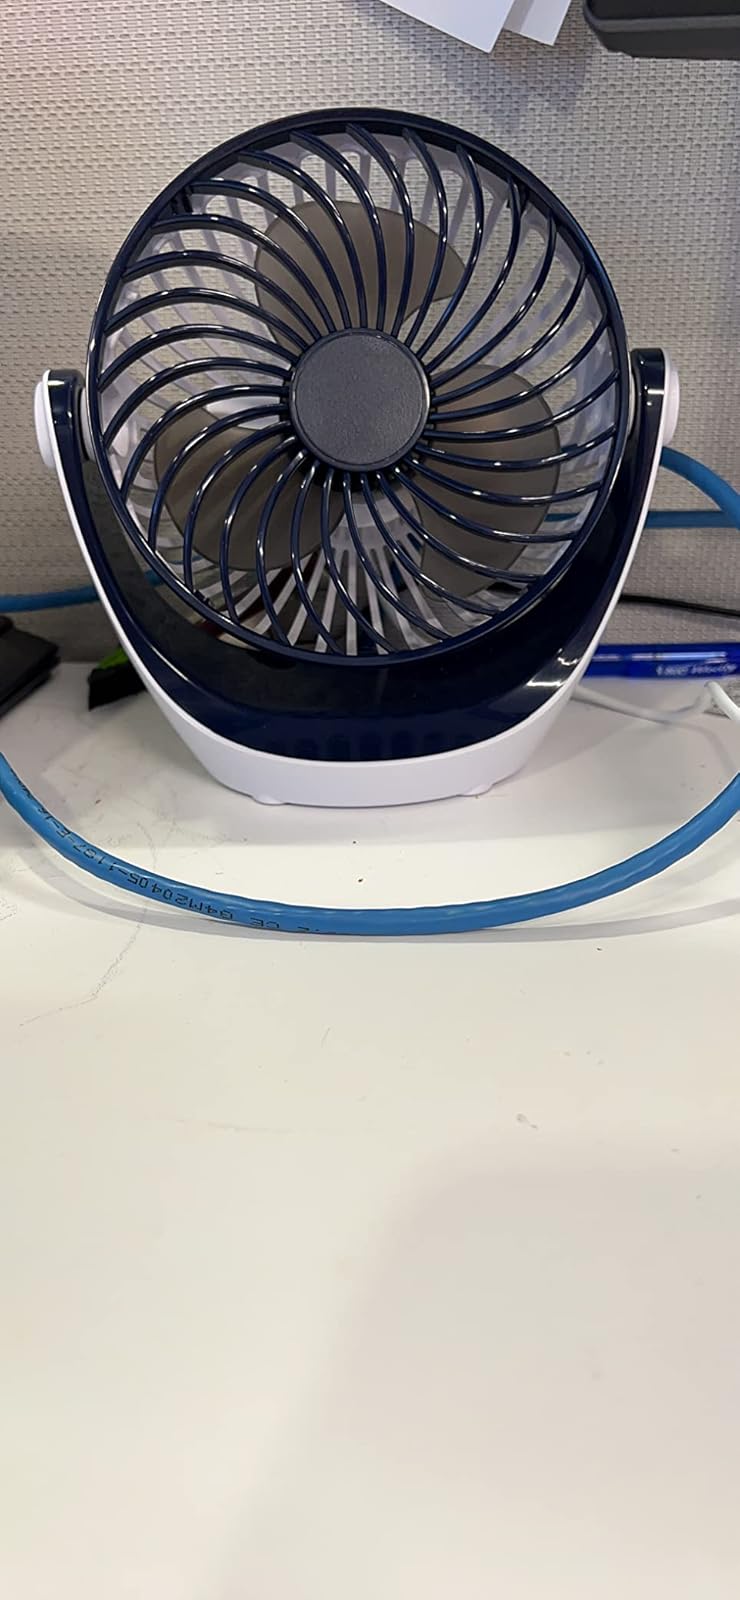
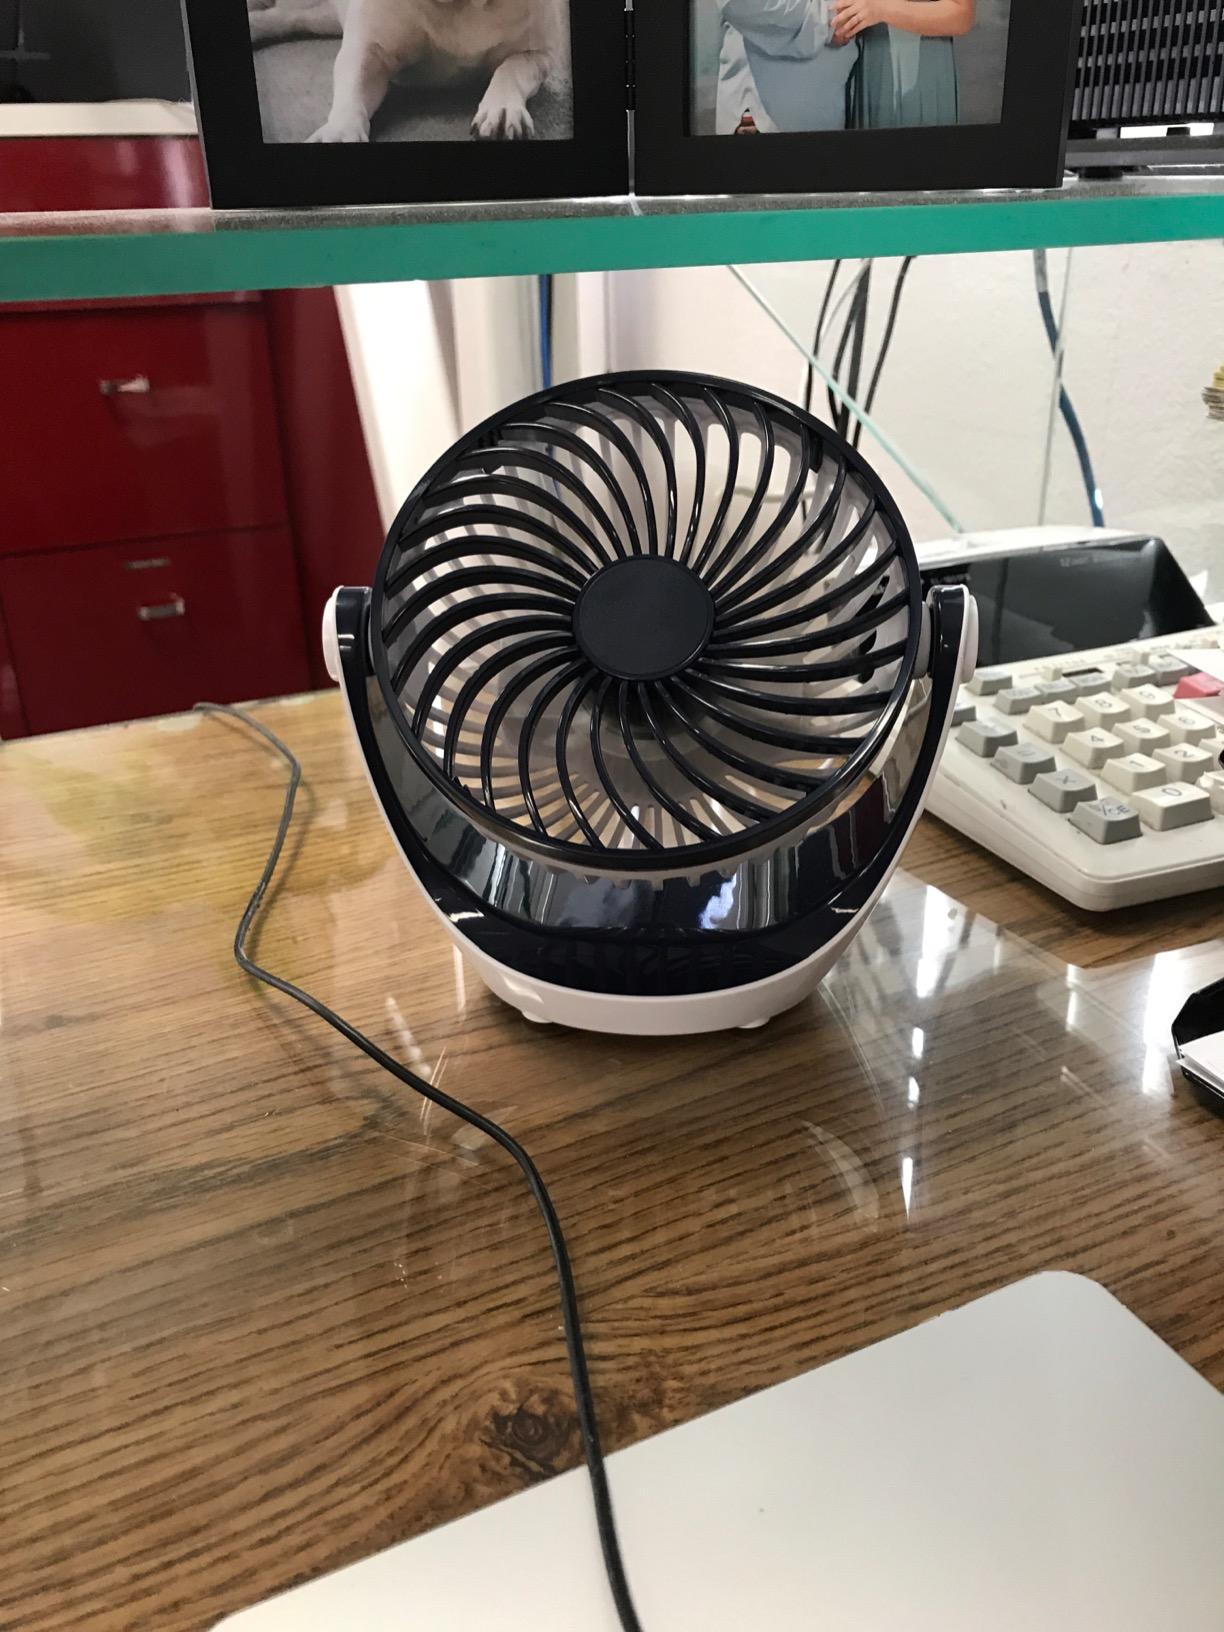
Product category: fan
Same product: yes